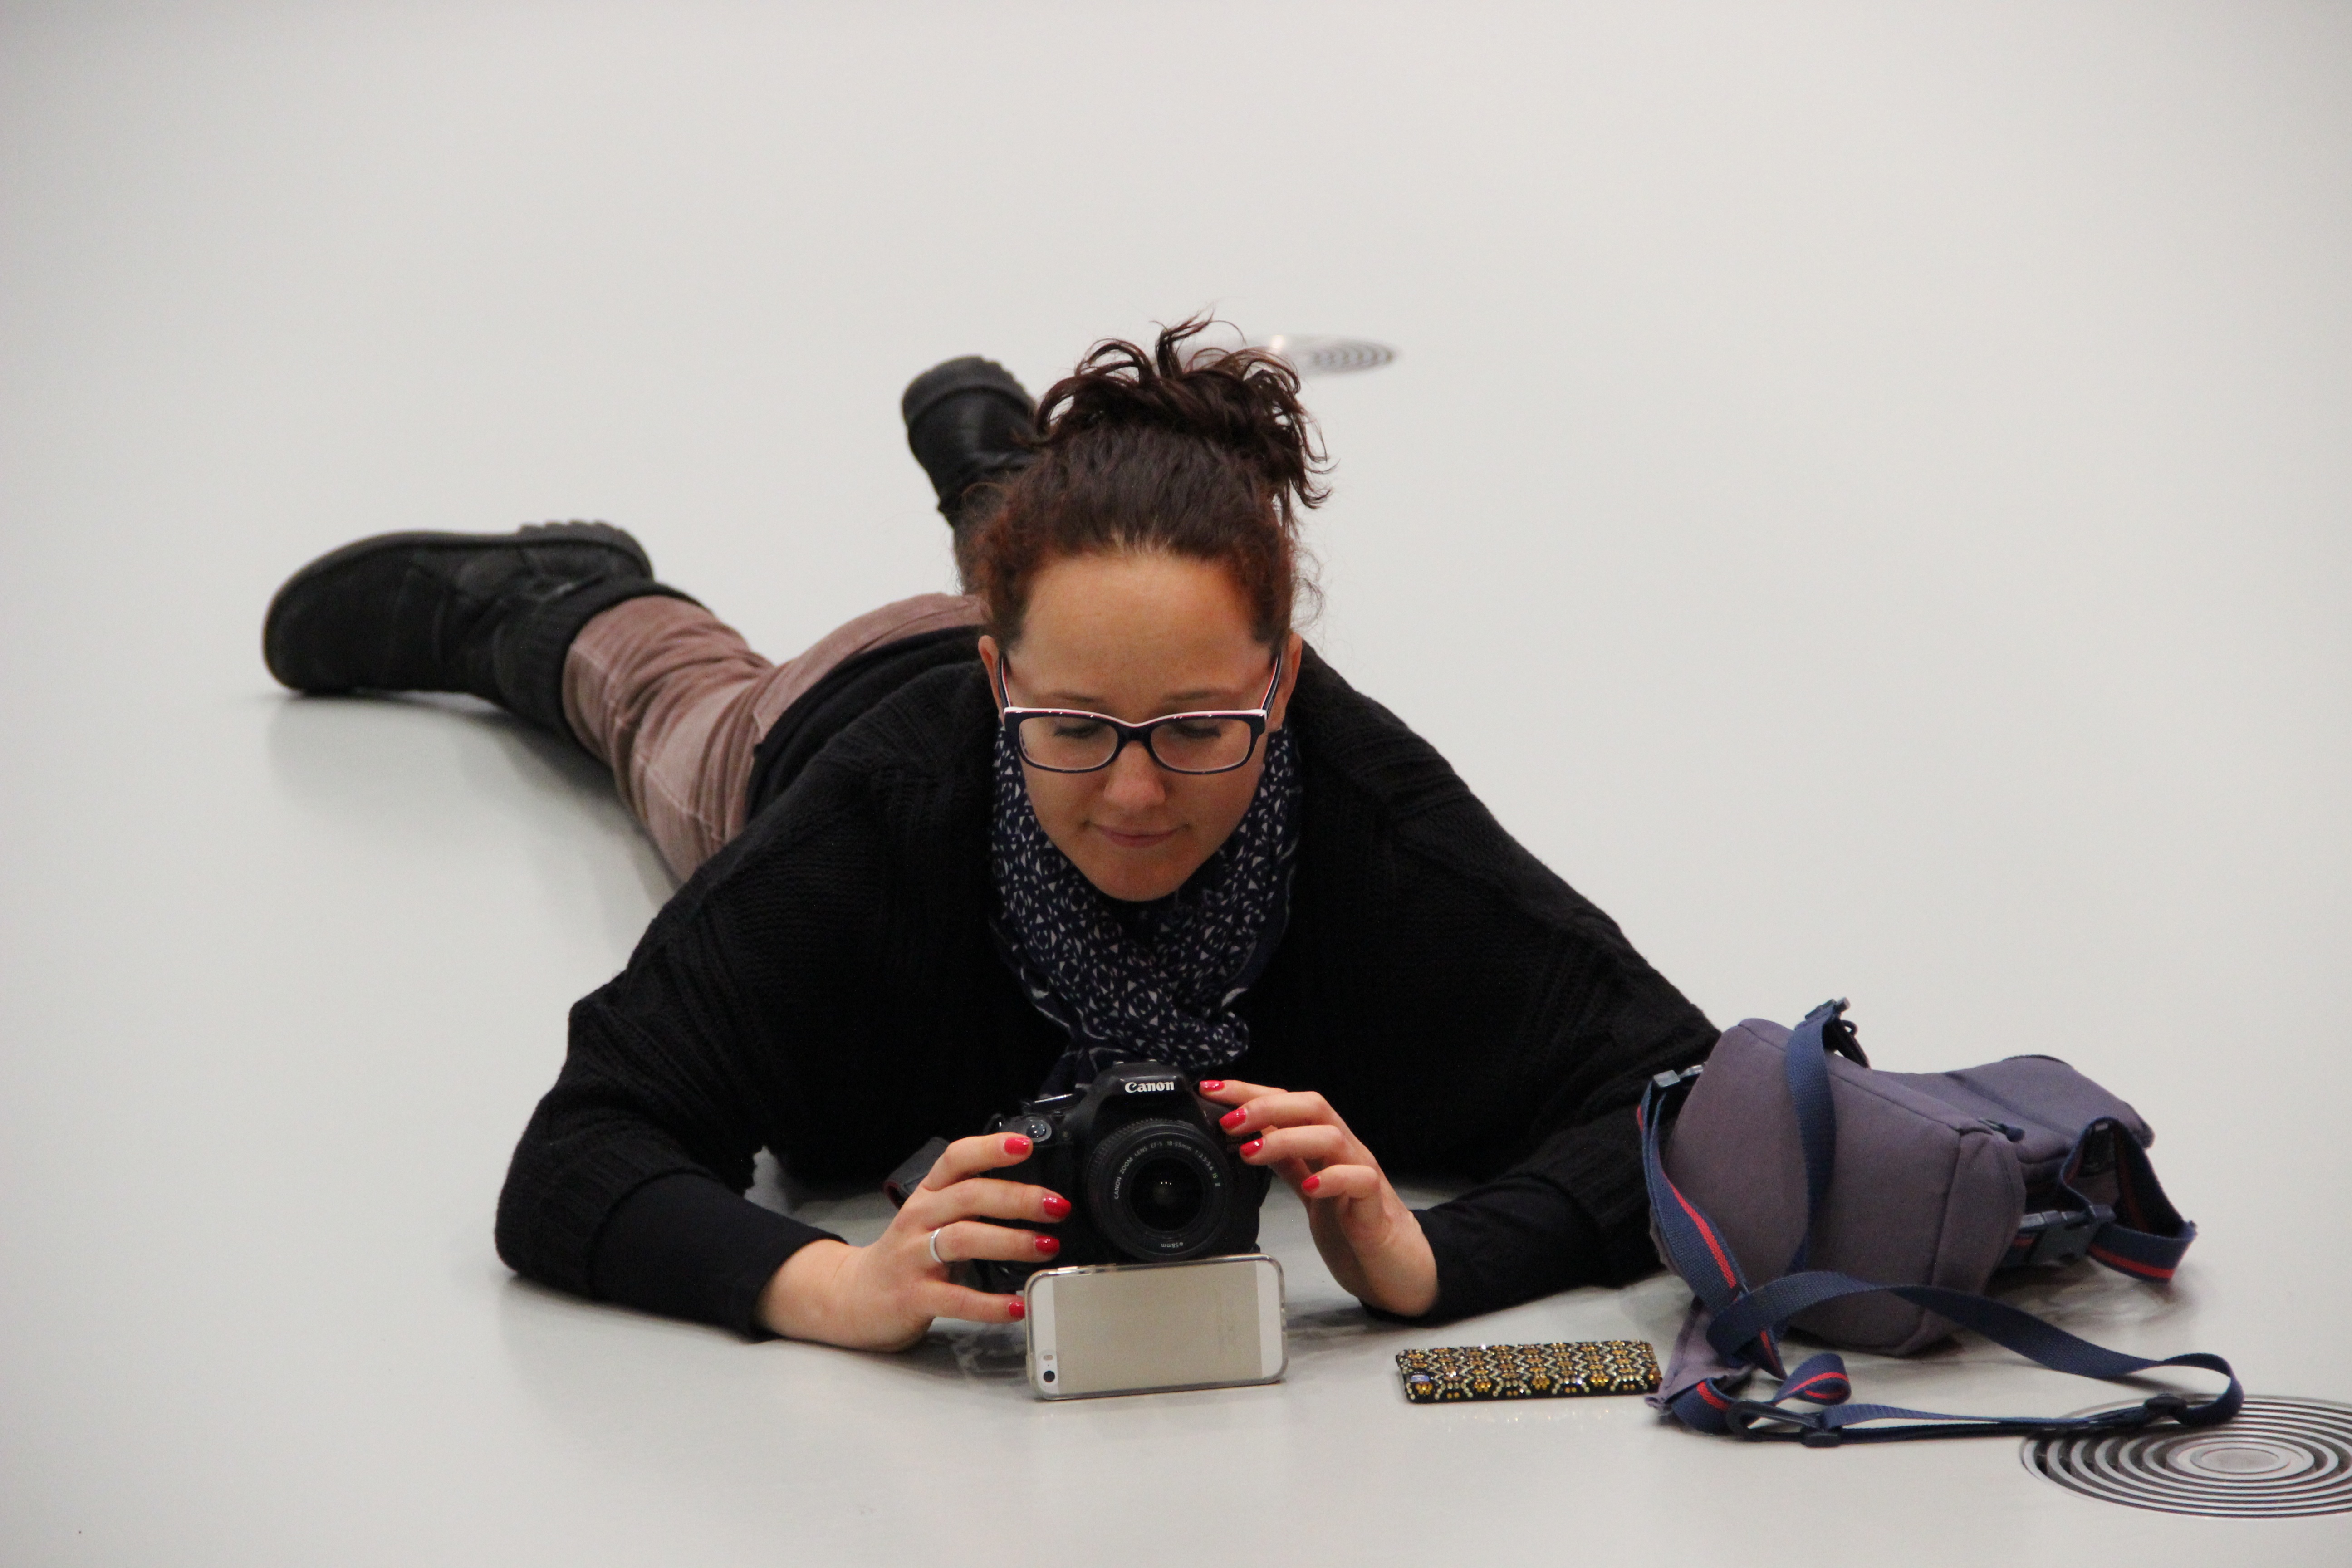
writing, person, camera, photographer, perspective, sitting, fashion, black, setting, human positions